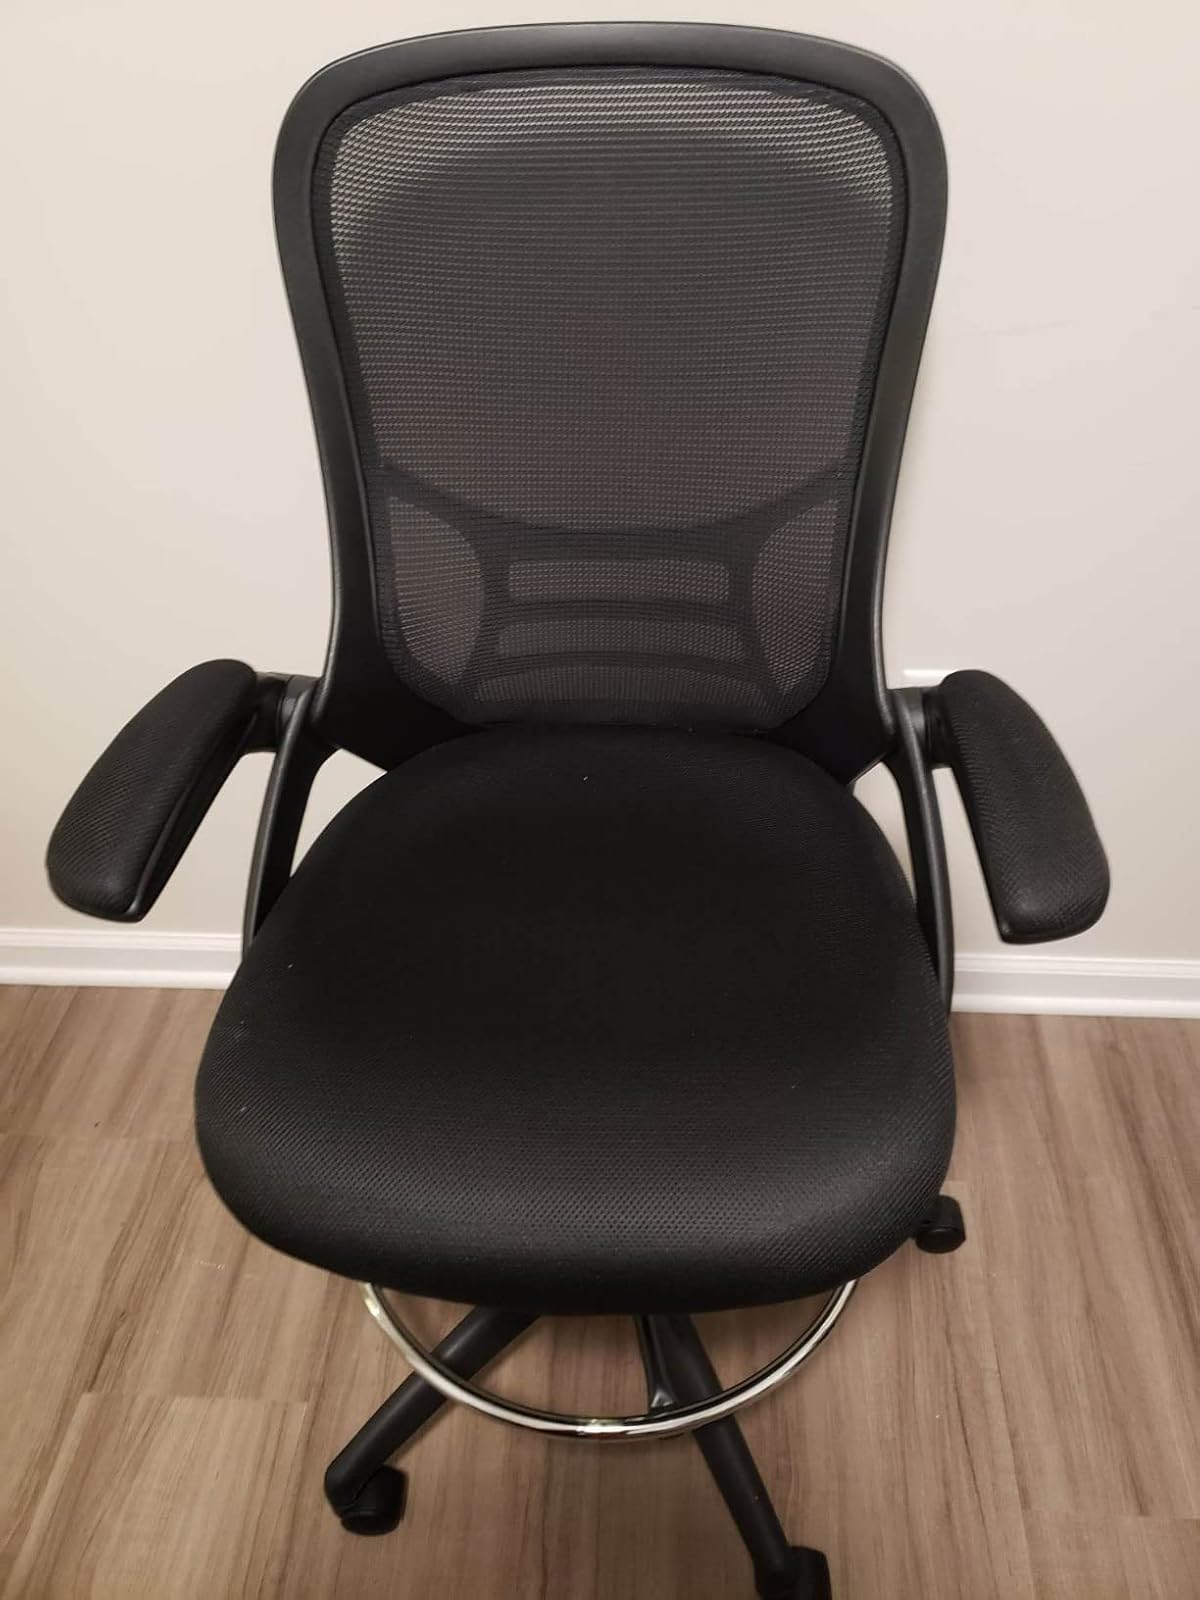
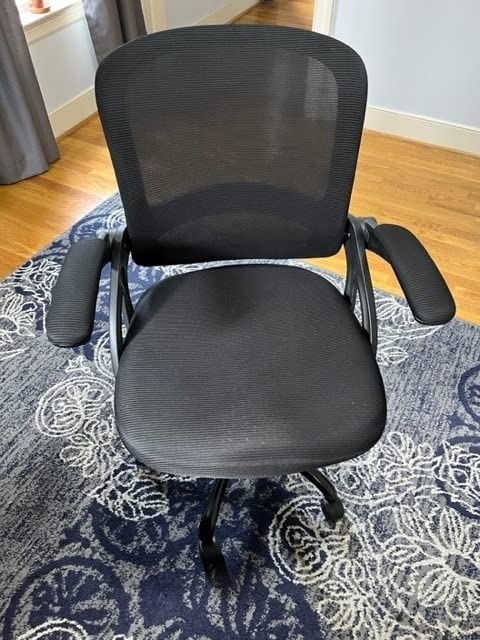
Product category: items_chair
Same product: no